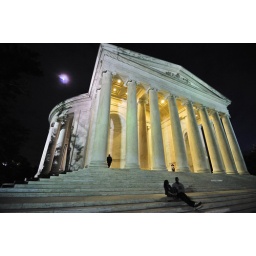
Sky fading to black in the direction of the monument